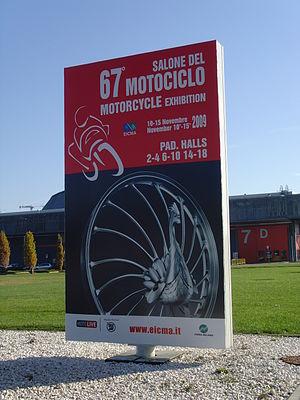
L'appellation Foire de Milan désigne le système d'exposition de la ville mais aussi de l'ensemble de l'agglomération de Milan, autrefois aussi nommé Milano Esposizioni. Il se compose de deux pôles distincts, FieraMilano situé dans la zone limitrophe entre les communes de Rho et Pero, au nord-ouest de la ville de Milan, et de FieraMilanoCity situé dans le quartier Piazzale Lotto, sur la commune de Milan. Avec ses 753 000 m² de surface globale, c'est le plus important centre d'expositions d'Europe.